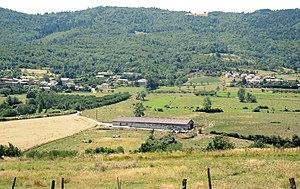
Saint-Jacques-d'Atticieux détail
Saint-Jacques-d'Atticieux est une commune française, située dans le département de l'Ardèche en région Auvergne-Rhône-Alpes.